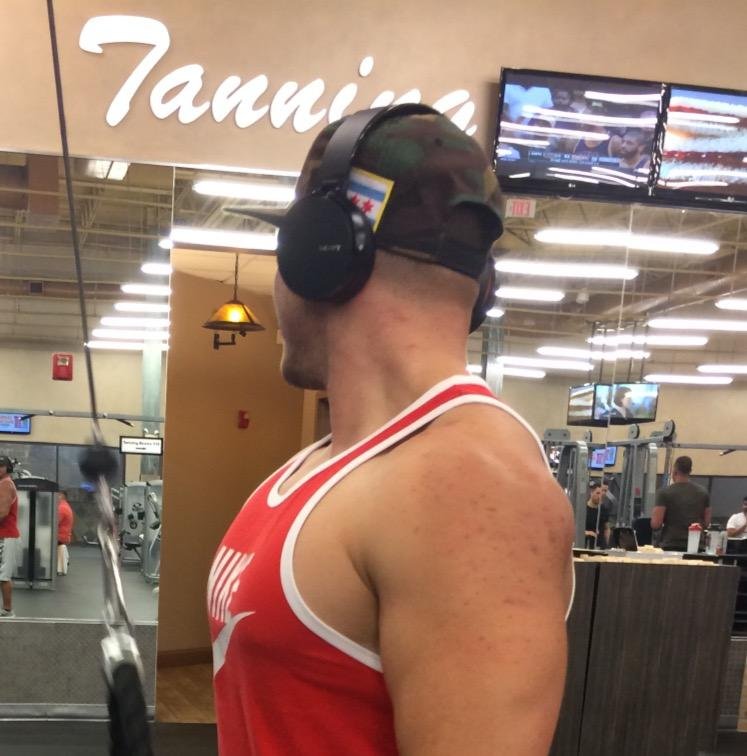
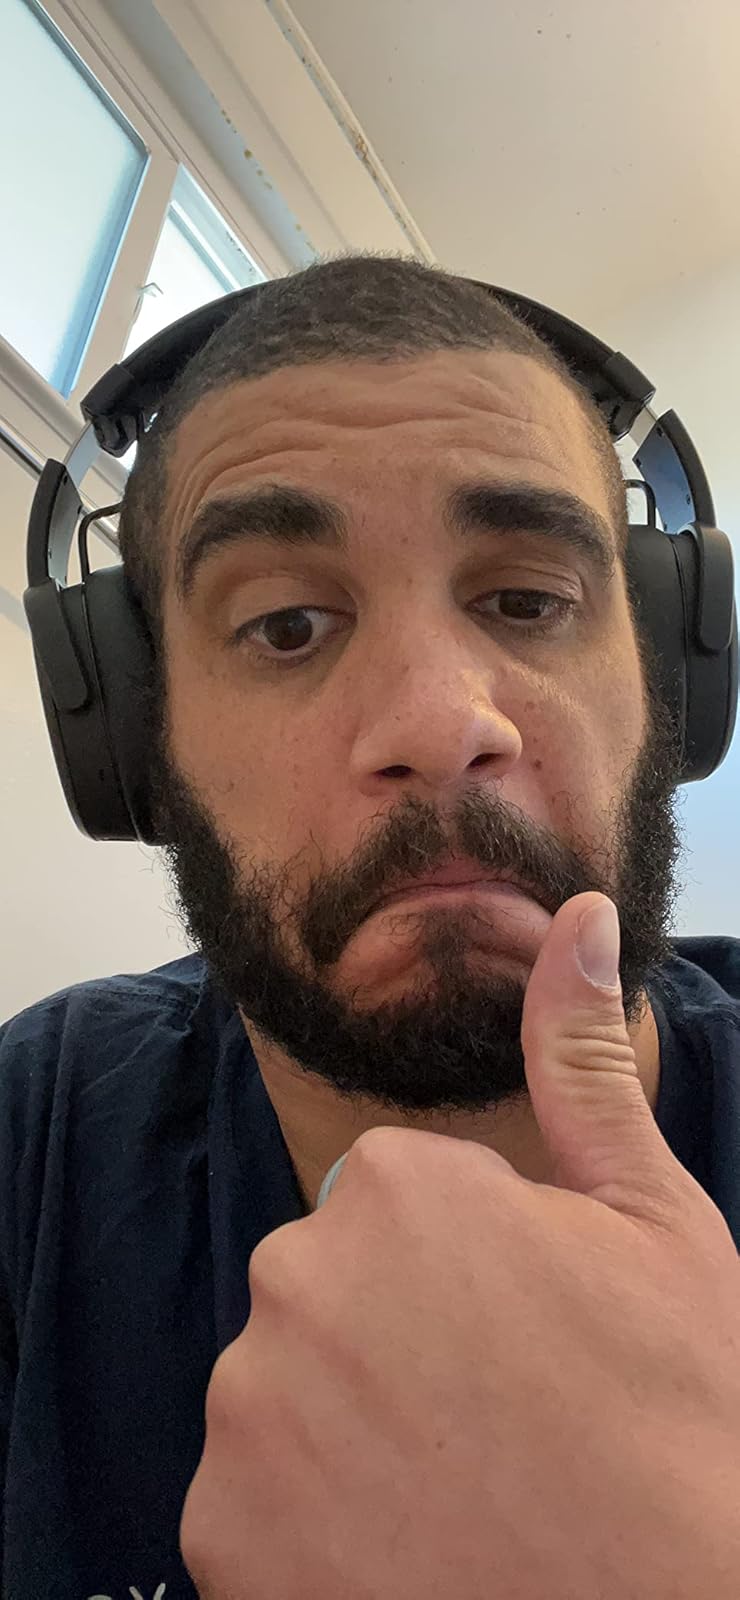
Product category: headphones
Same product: no